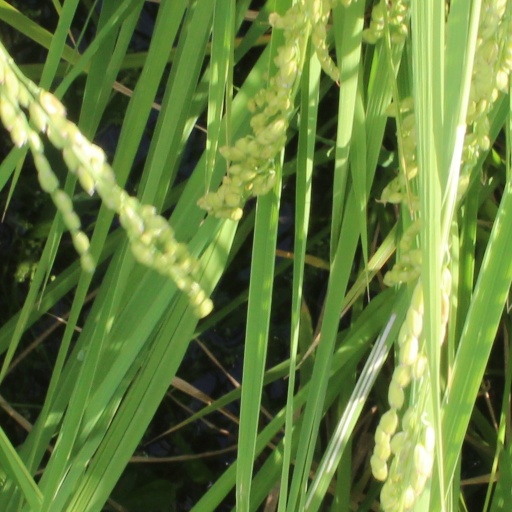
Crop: rice